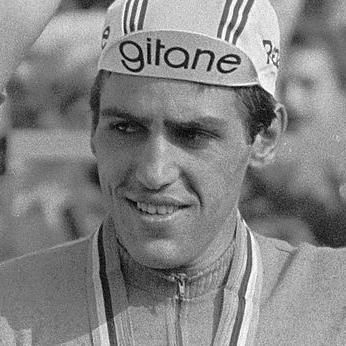
Age: 22